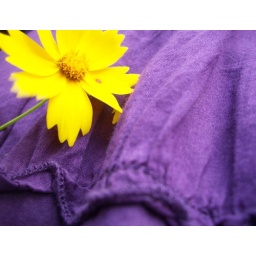
june 5th 2010, in evans car after a fire house bbq